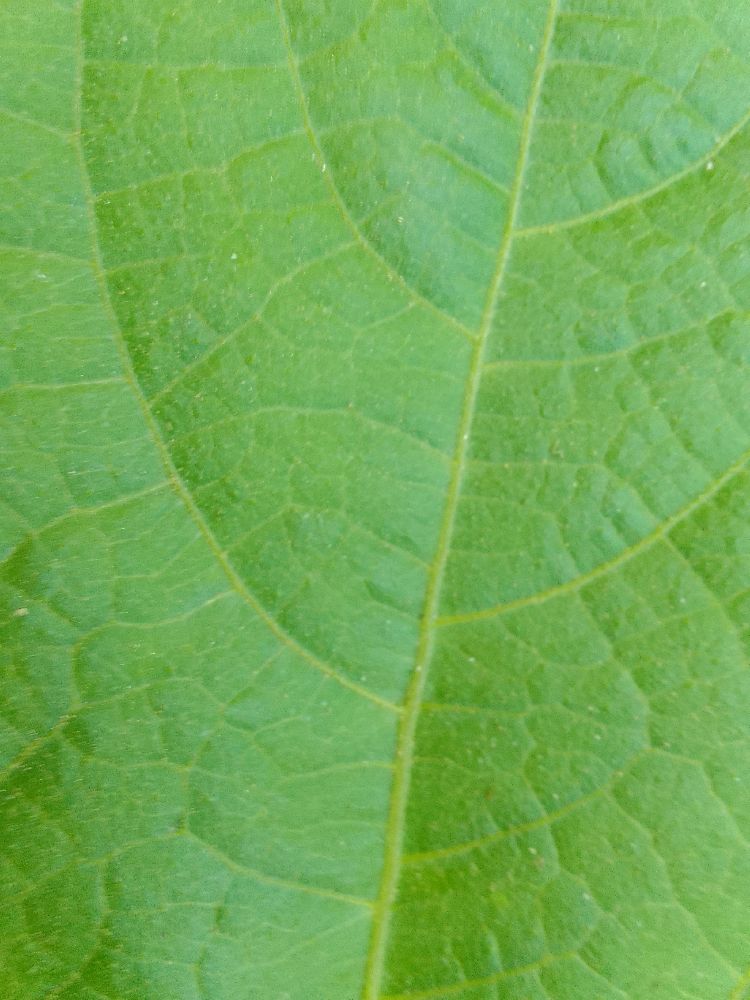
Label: healthy